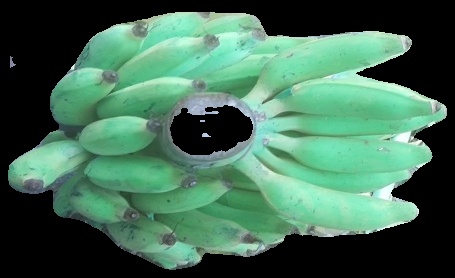
Variety: elakki-bale
Grade: grade2